Valery Voronin

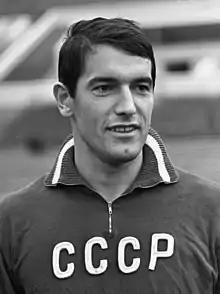
Voronin in 1966

Valery Ivanovich Voronin (17 July 1939 – 19 May 1984) was a Soviet footballer who represented Torpedo Moscow and the Soviet national team. He was a versatile defensive midfielder whose impressive technical abilities and hard tackling made him one of the most complete midfielders of the 1960s. He was also capable of playing as a central defender.